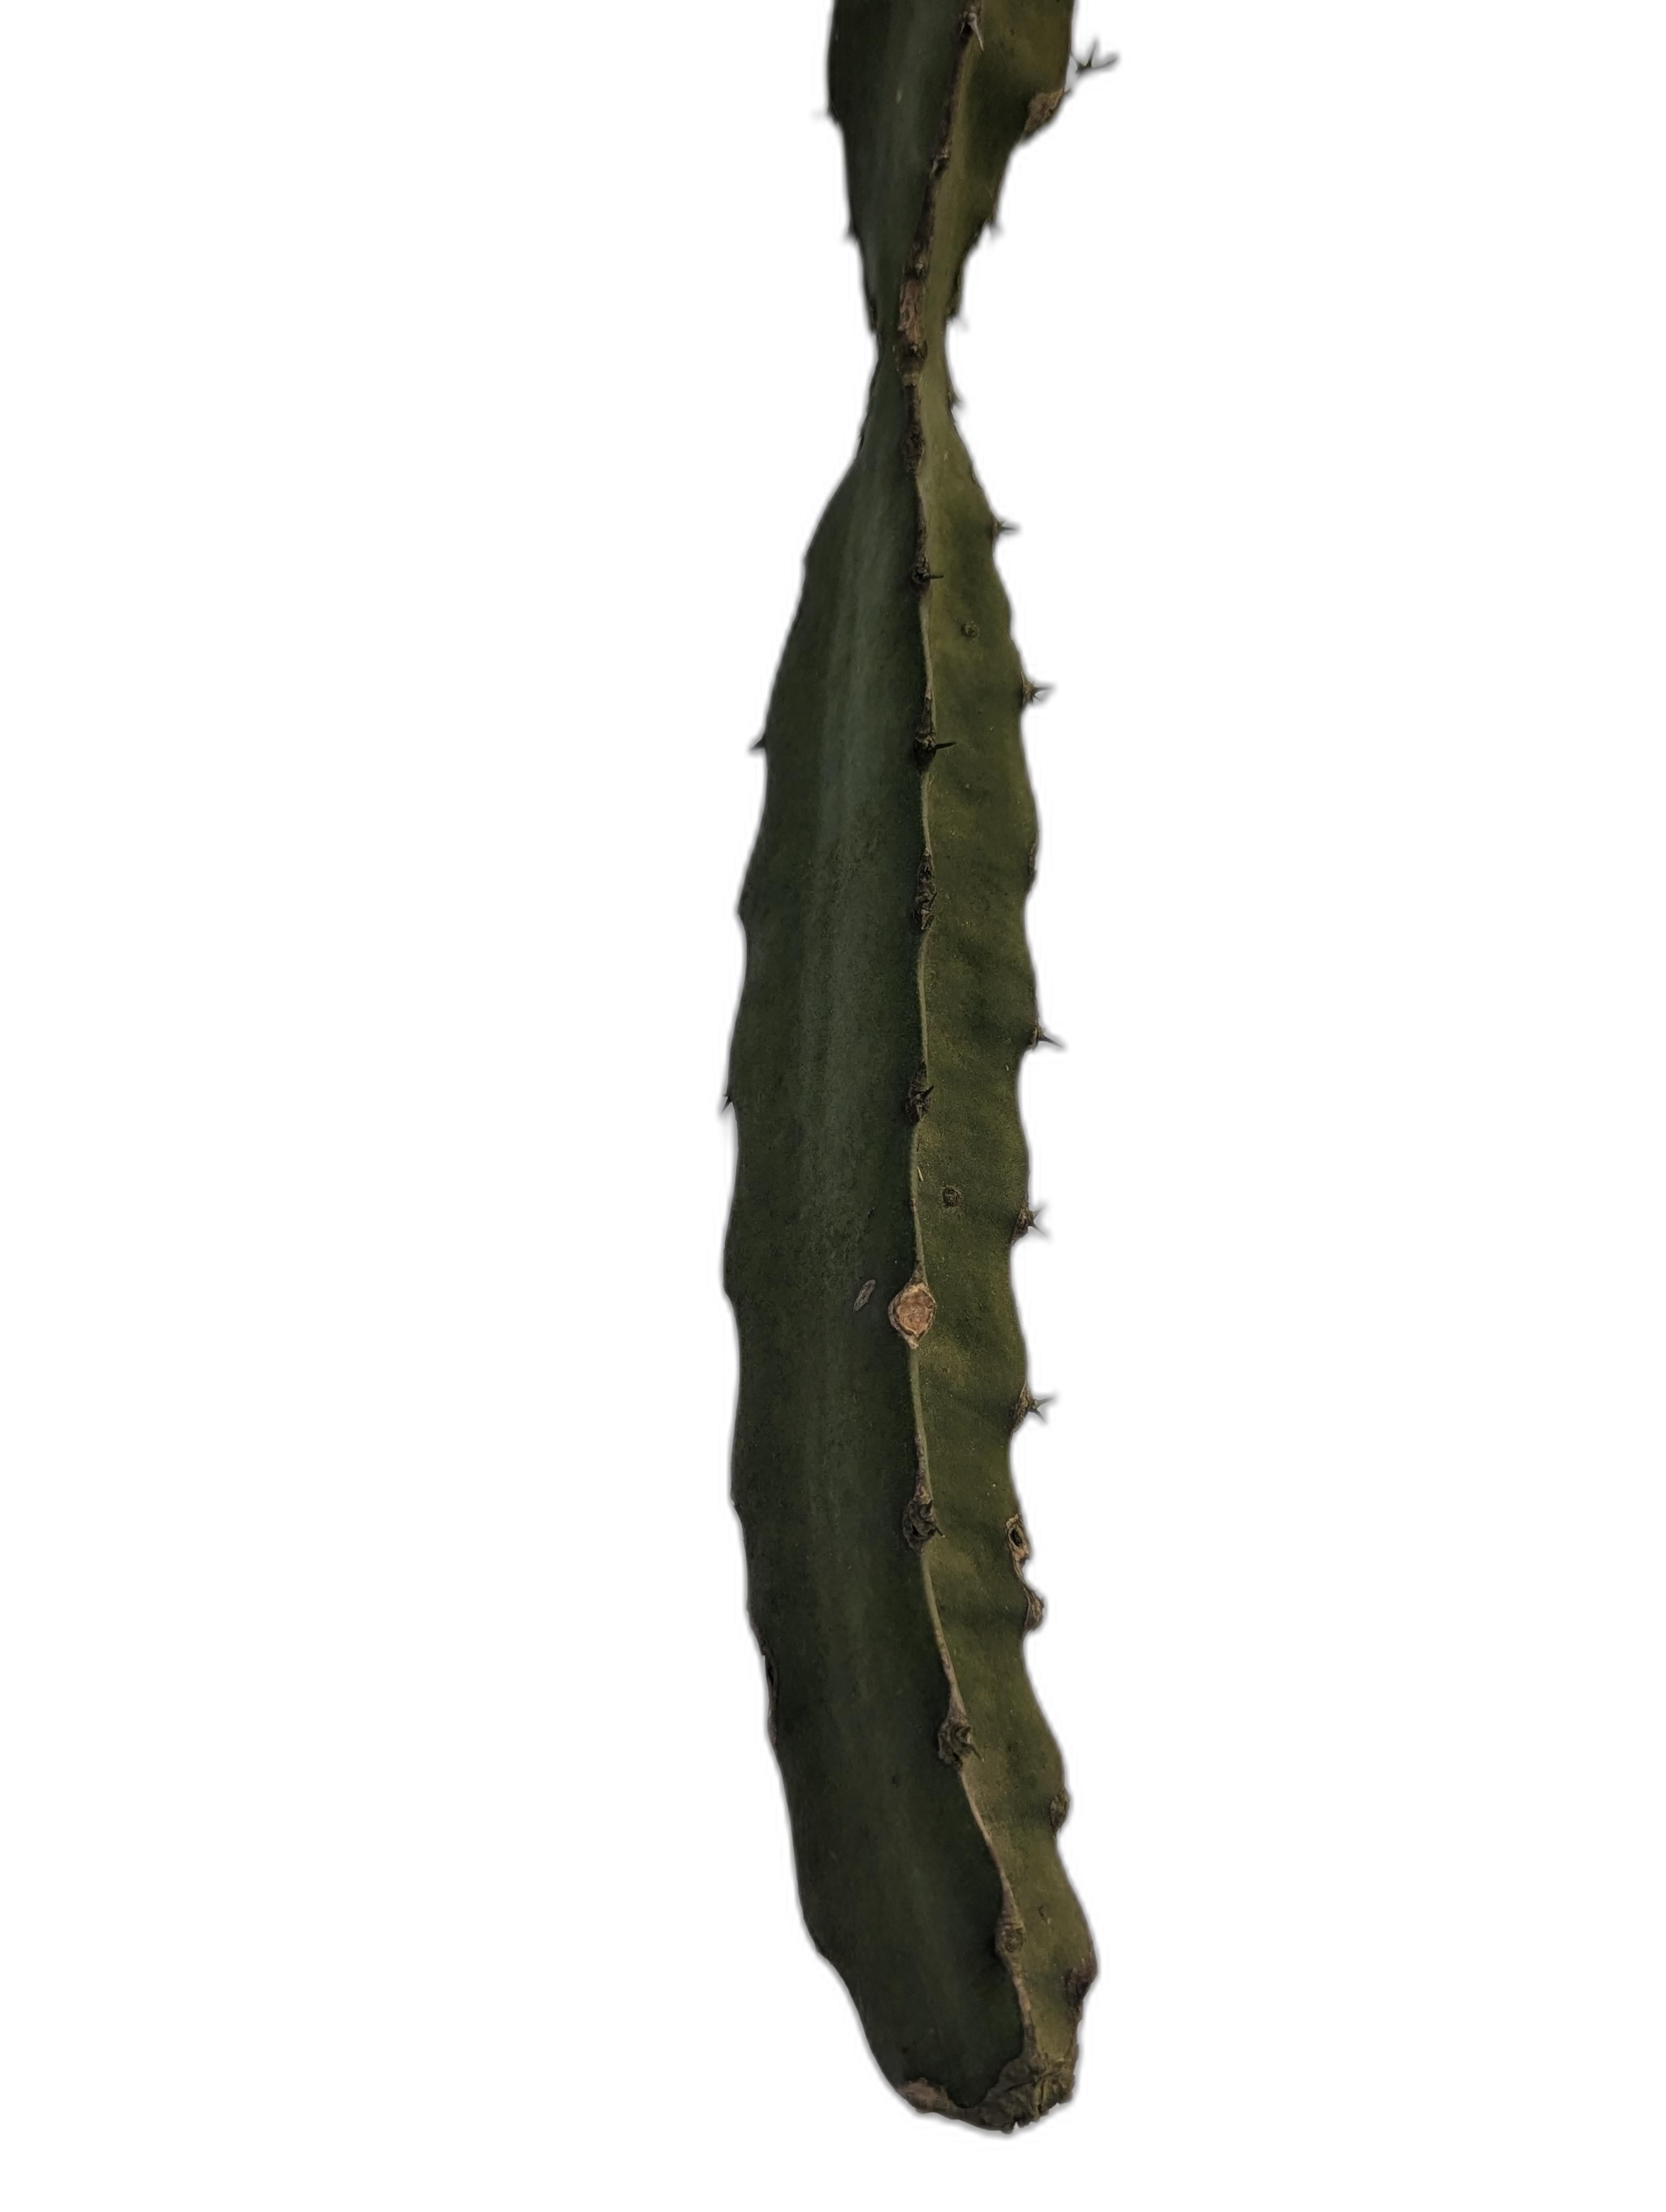
Label: Good leaf